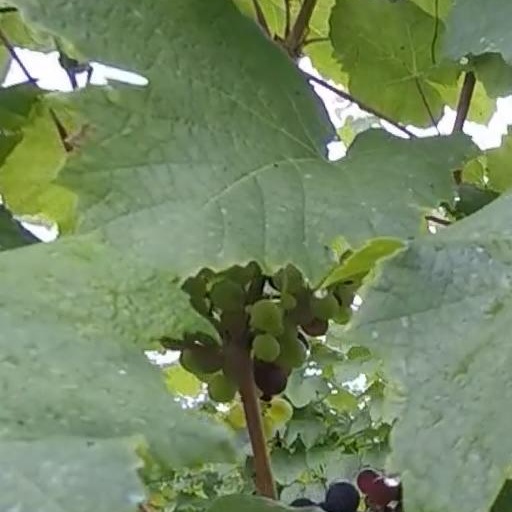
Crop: grape